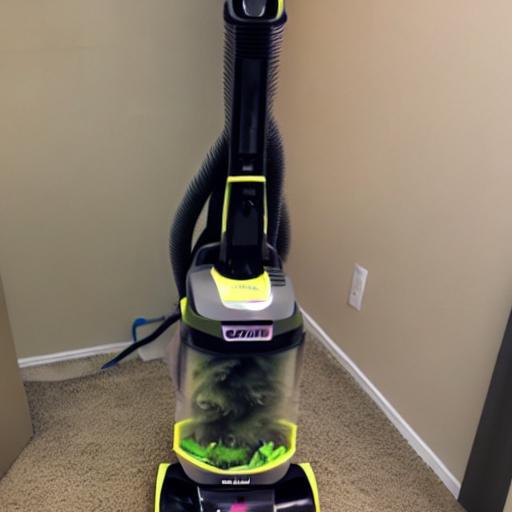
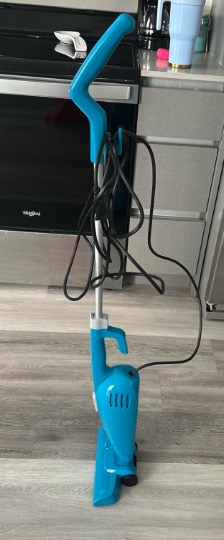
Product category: items_vacuum
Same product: no